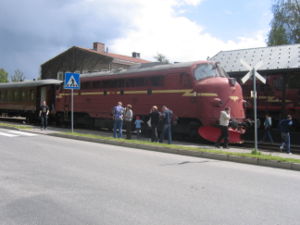
NOHAB AA16 / Europa / Norge (Litra Di. 3)
Di 3.619 på Norsk Jernbanemuseum i Hamar
NOHAB AA16 er den europæiske licensvariant af det amerikanske standardlokomotiv EMD F-Serie fra EMD, som var et datterselskab af GM koncernen. Licenstageren var den svenske virksomhed Nydqvist och Holm AB, der også fremstillede de første eksemplarer, der blev leveret til DSB i 1954 som MY 1101 til MY 1104.